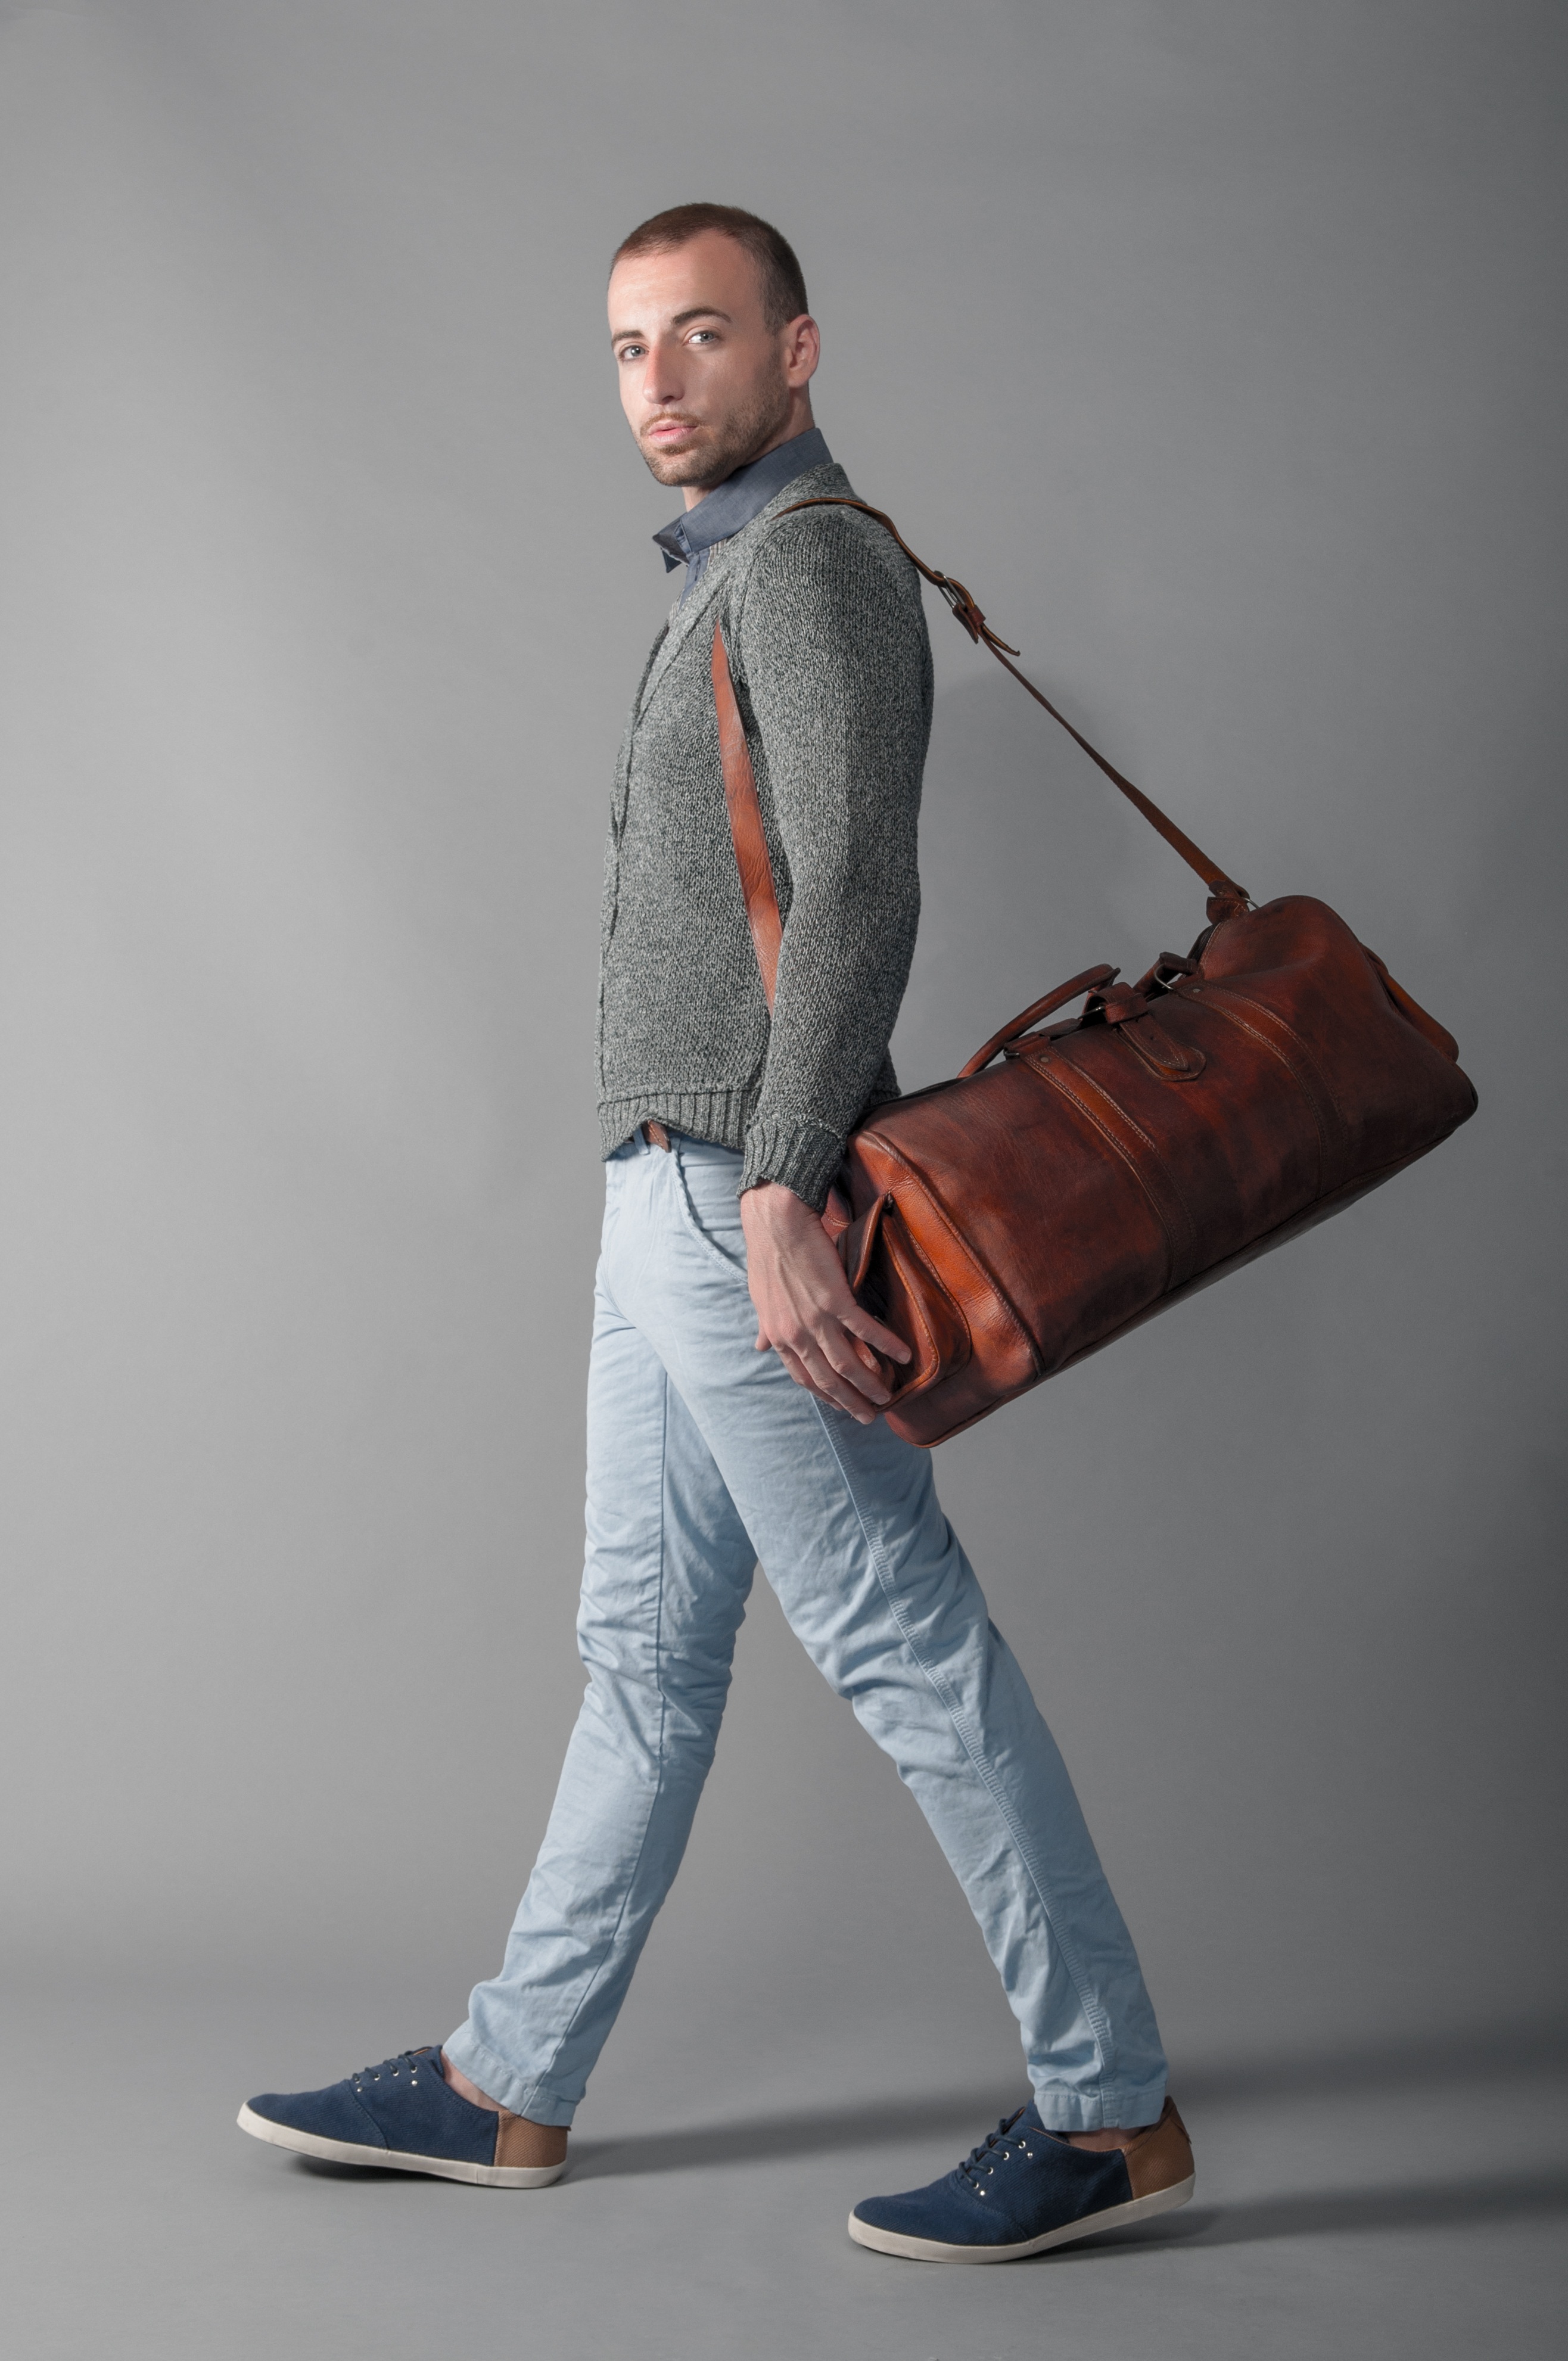
man, person, shoe, leather, male, guy, model, jeans, spring, studio, bag, fashion, clothing, outerwear, denim, shooting, cool, footwear, style, handsome, casual, attractive, pocket, photo shoot